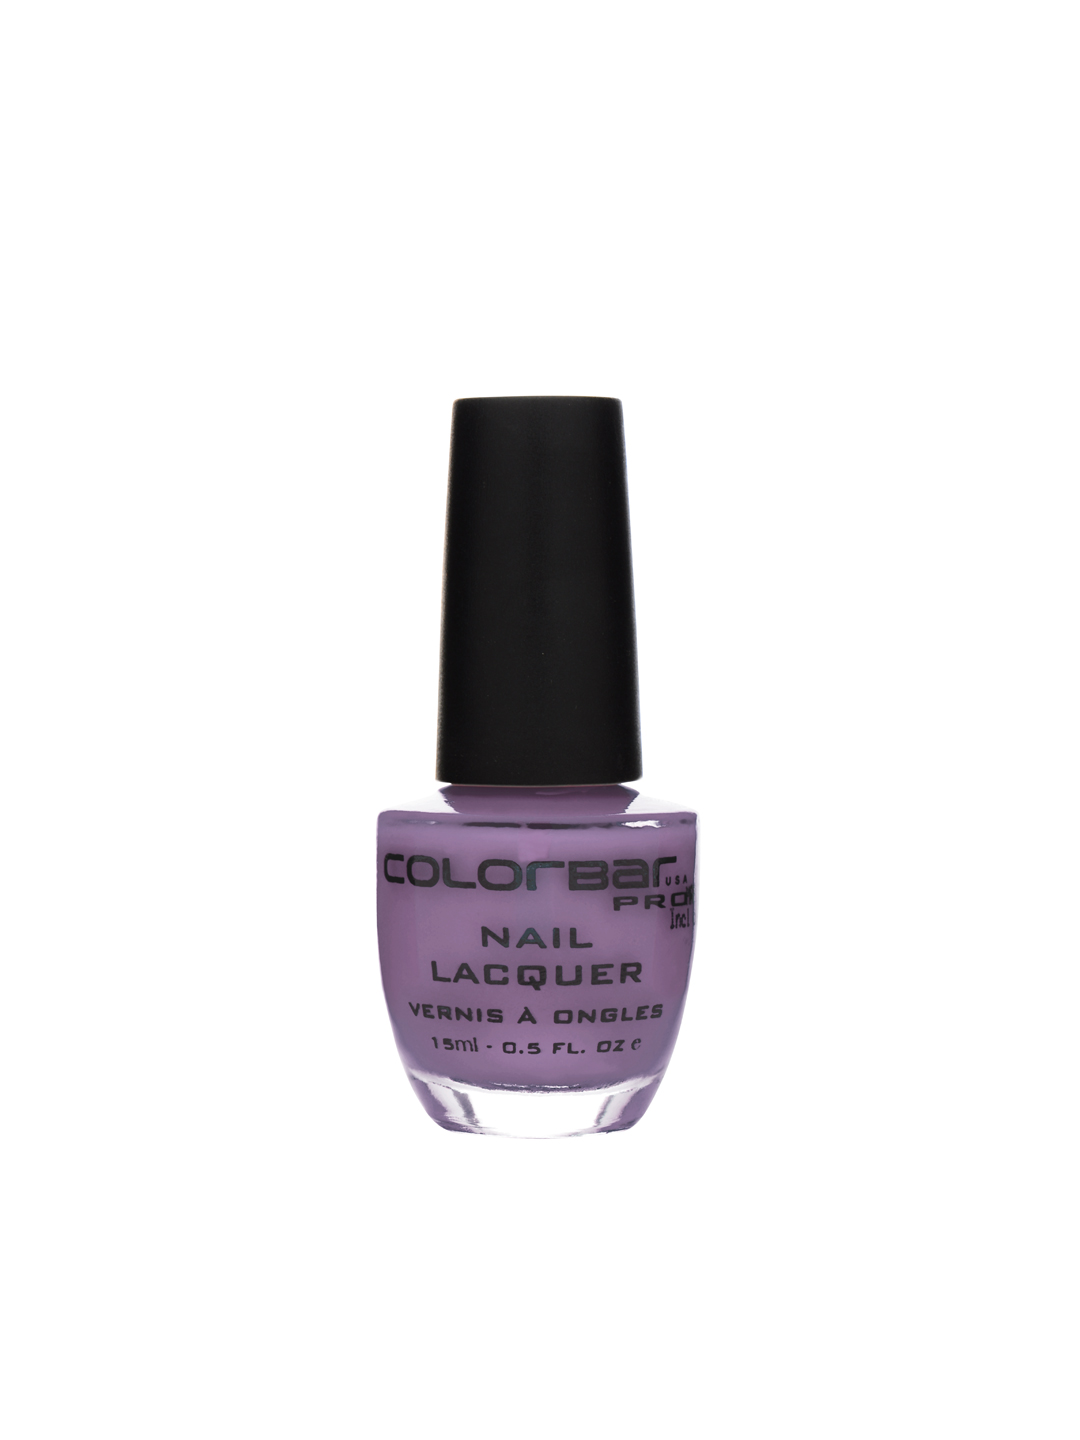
Colorbar Pro Dazzling Mauve Nail Lacquer 008
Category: Personal Care / Nails / Nail Polish
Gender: Women
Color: Lavender
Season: Spring 2017
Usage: Casual